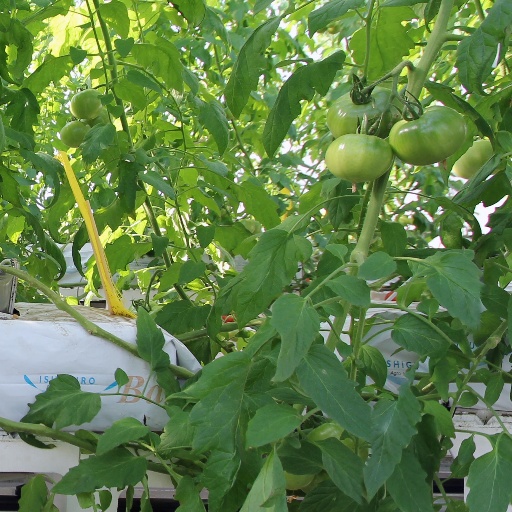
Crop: tomato